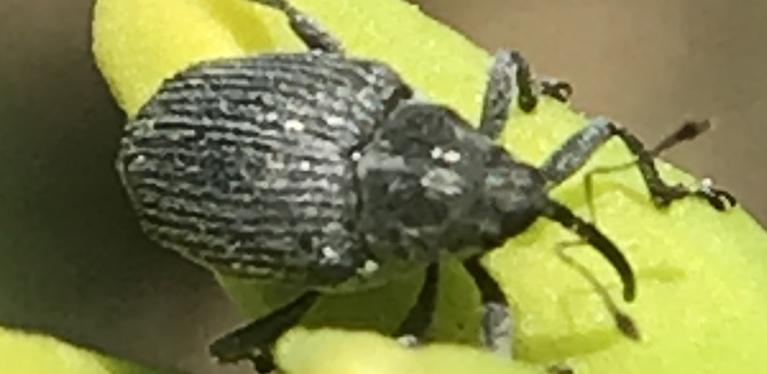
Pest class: Cabbage_seedpod_weevil